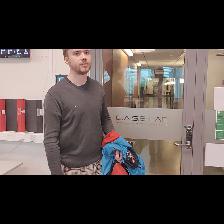
Label: Human